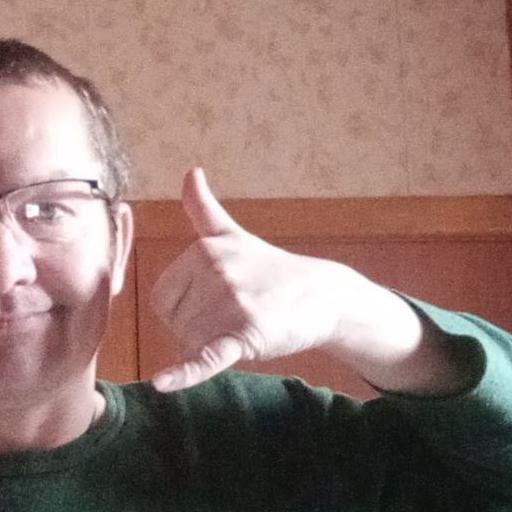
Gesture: call